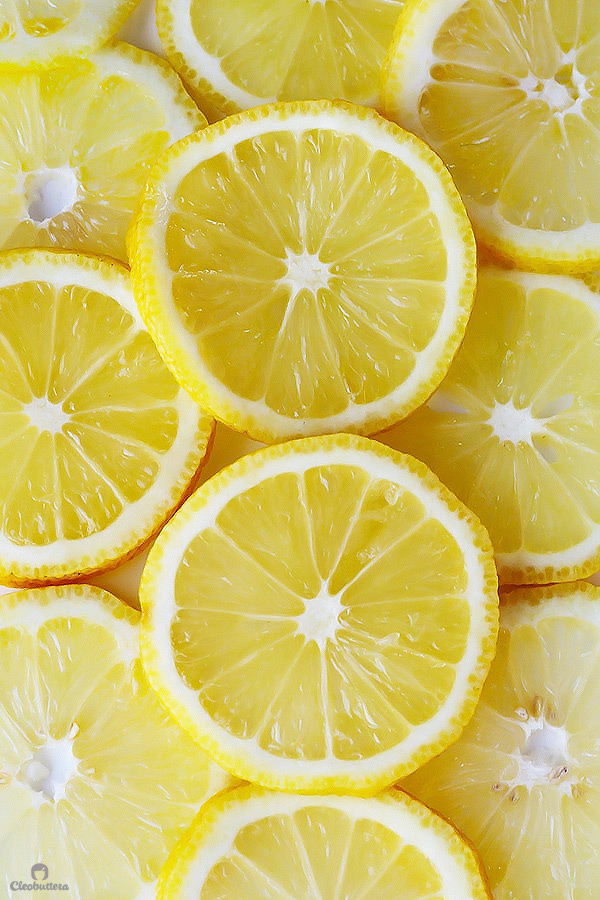
Label: Lemon